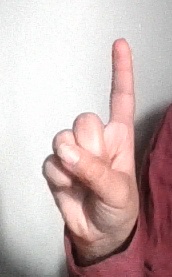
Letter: bb